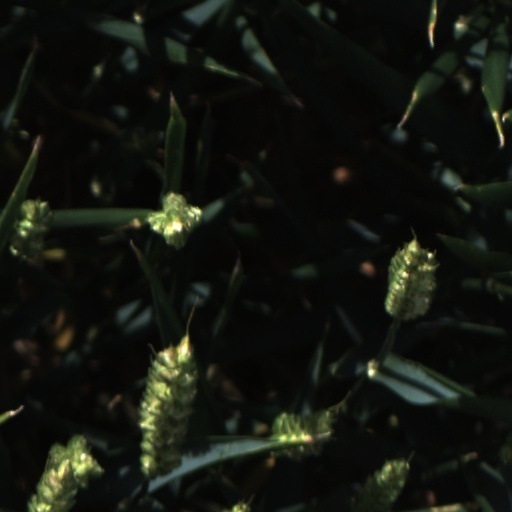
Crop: wheat